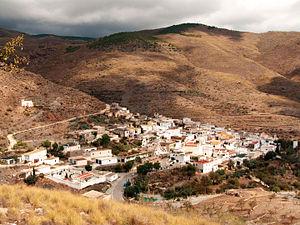
Olula de Castro est une commune de la province d'Almería, Andalousie, en Espagne.